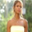
Label: woman